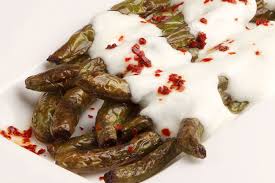
Yemek: taze_fasulye